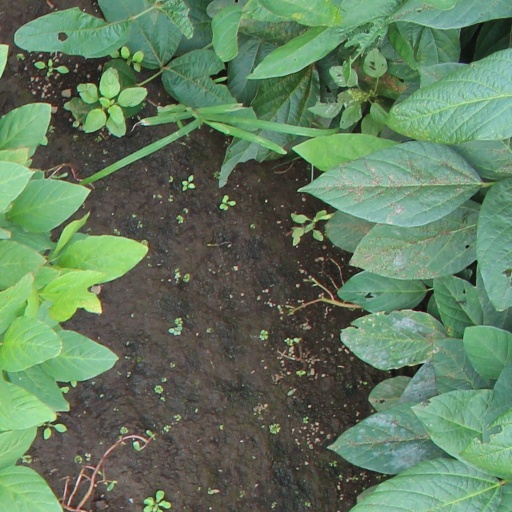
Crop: soybean